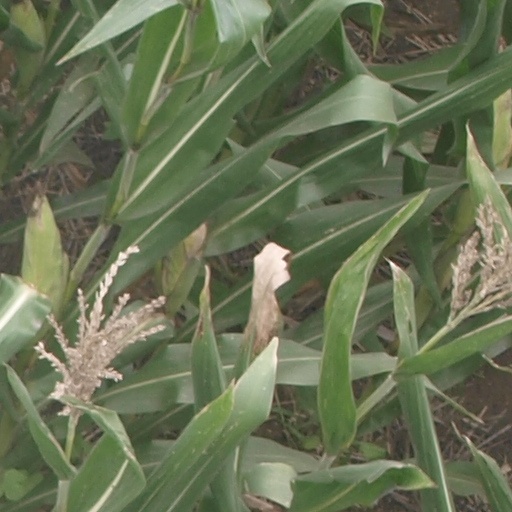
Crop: maize; corn